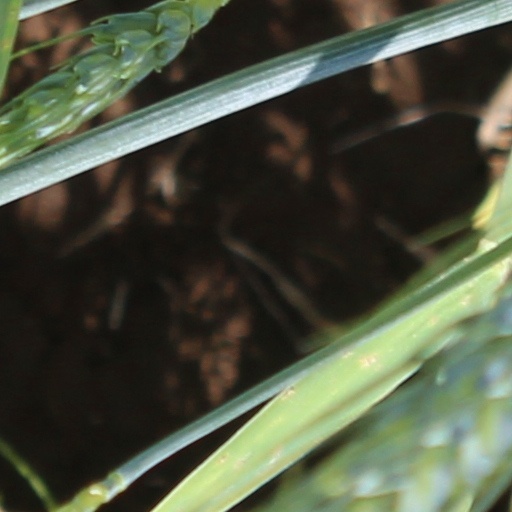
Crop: wheat